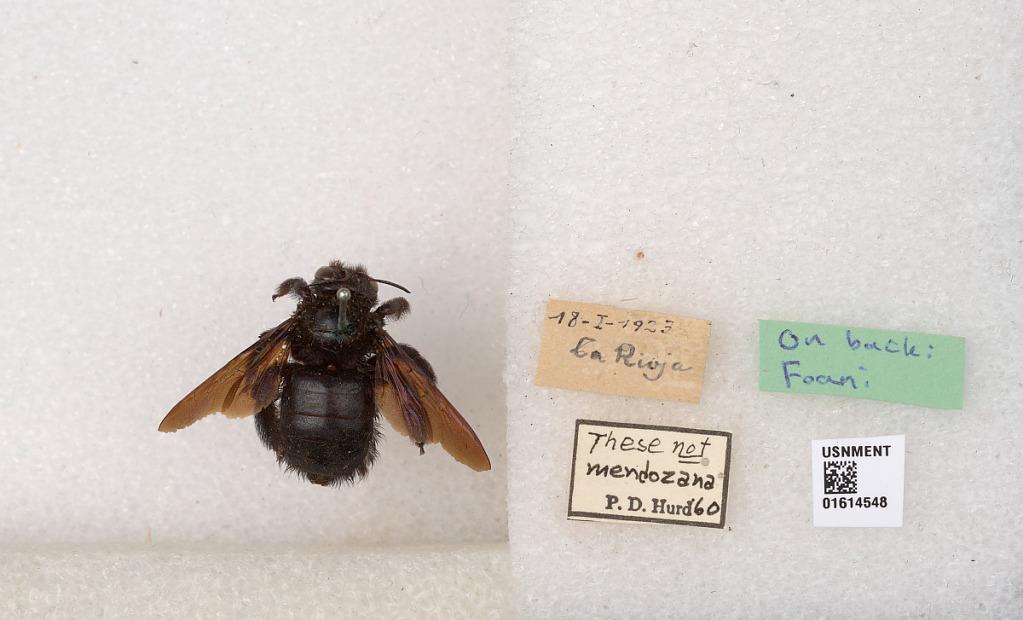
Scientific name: Xylocopa (Neoxylocopa) mendozana Enderlein
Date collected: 1923-1-18
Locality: La Rioja
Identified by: Hurd, P. D.